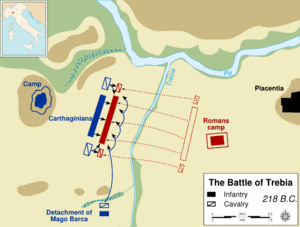
Démonstration de la construction de carte vectorielle calque après calque: 1.Vallée